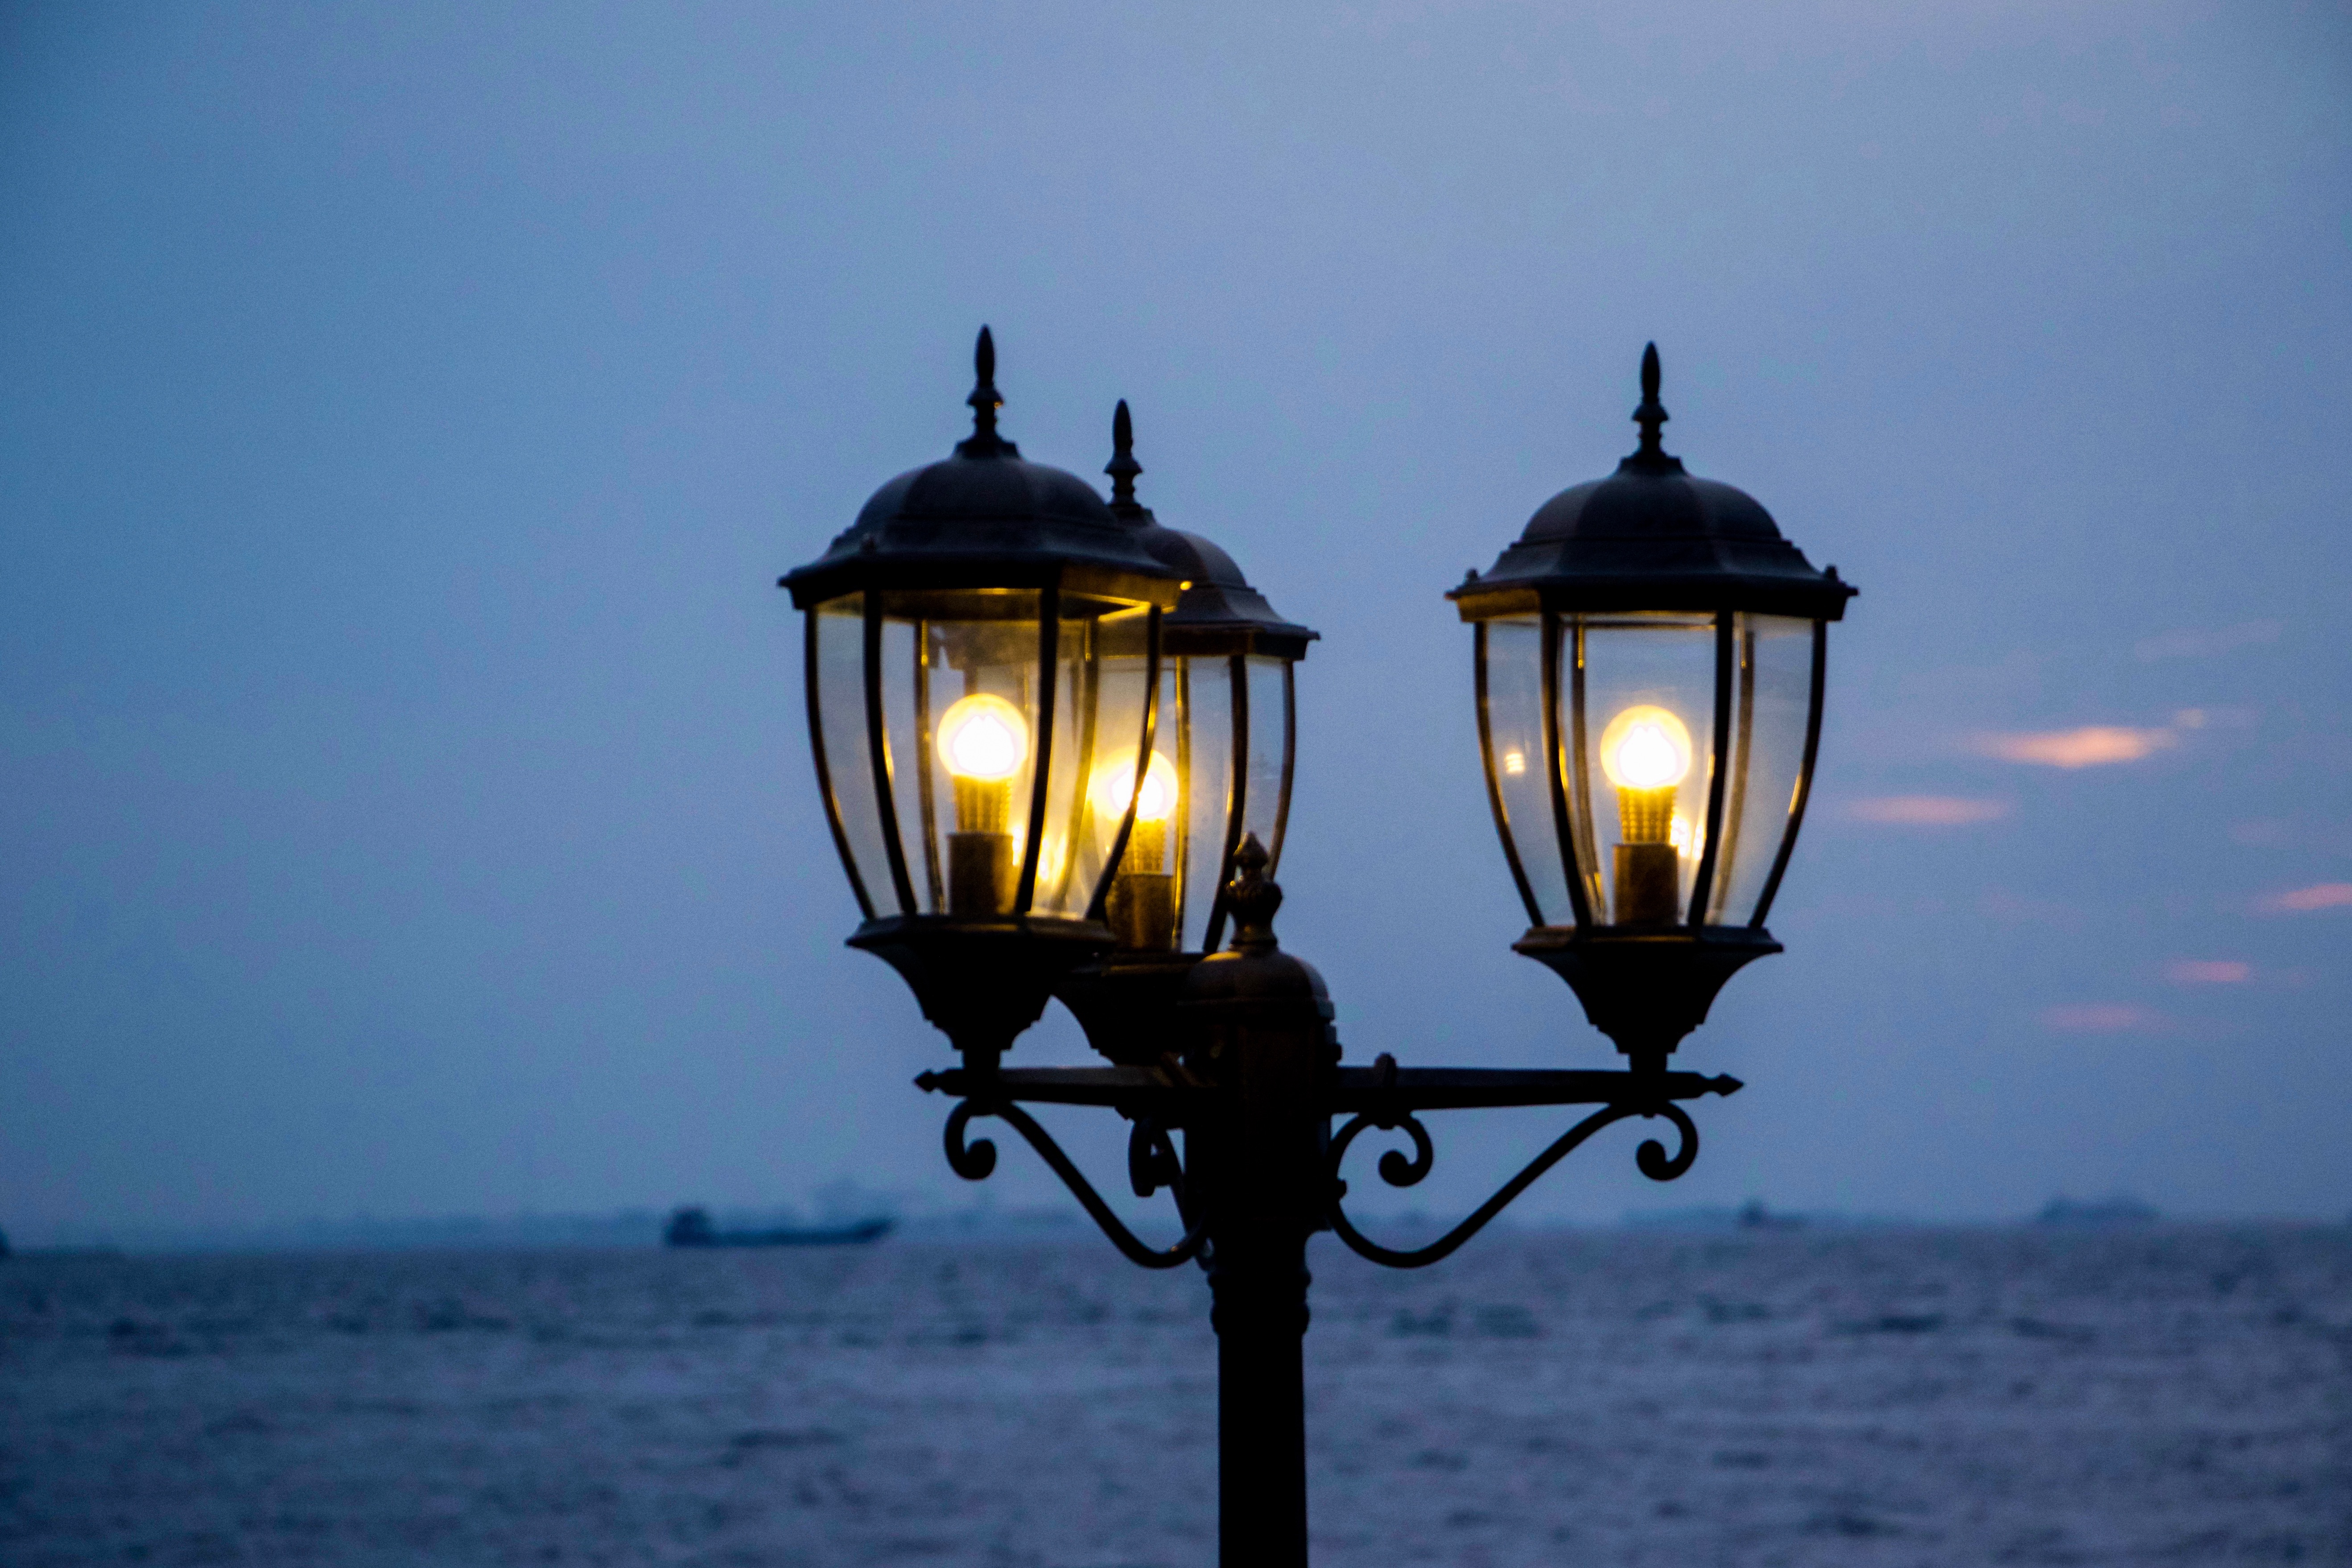
light, evening, lantern, street light, lighting, light fixture